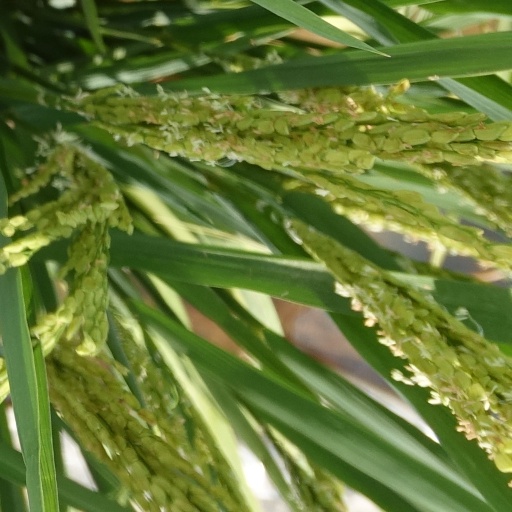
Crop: rice